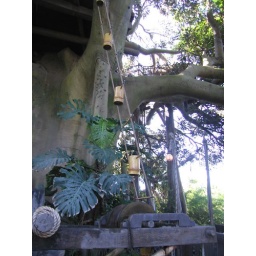
My son was fascinated with the treehouse elevator that brought water from the river below up into the rooms above.